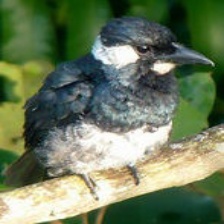
Species: BLACK BREASTED PUFFBIRD
Scientific name: NOTHARCHUS PECTORALIS